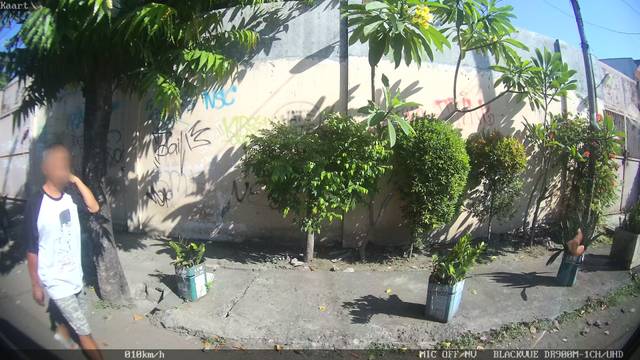
Region: Indonesia
Coordinates: -7.251, 112.763